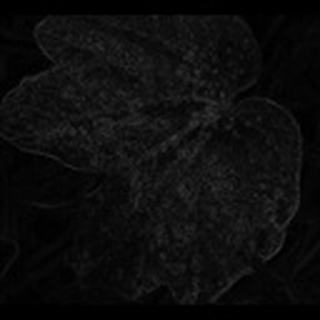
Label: cotton_bacterial_blight